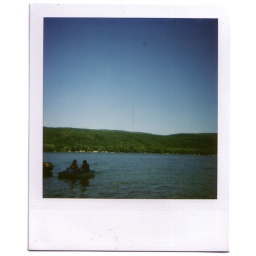
Jim and Betsy in a paddle boat on Honeoye lake